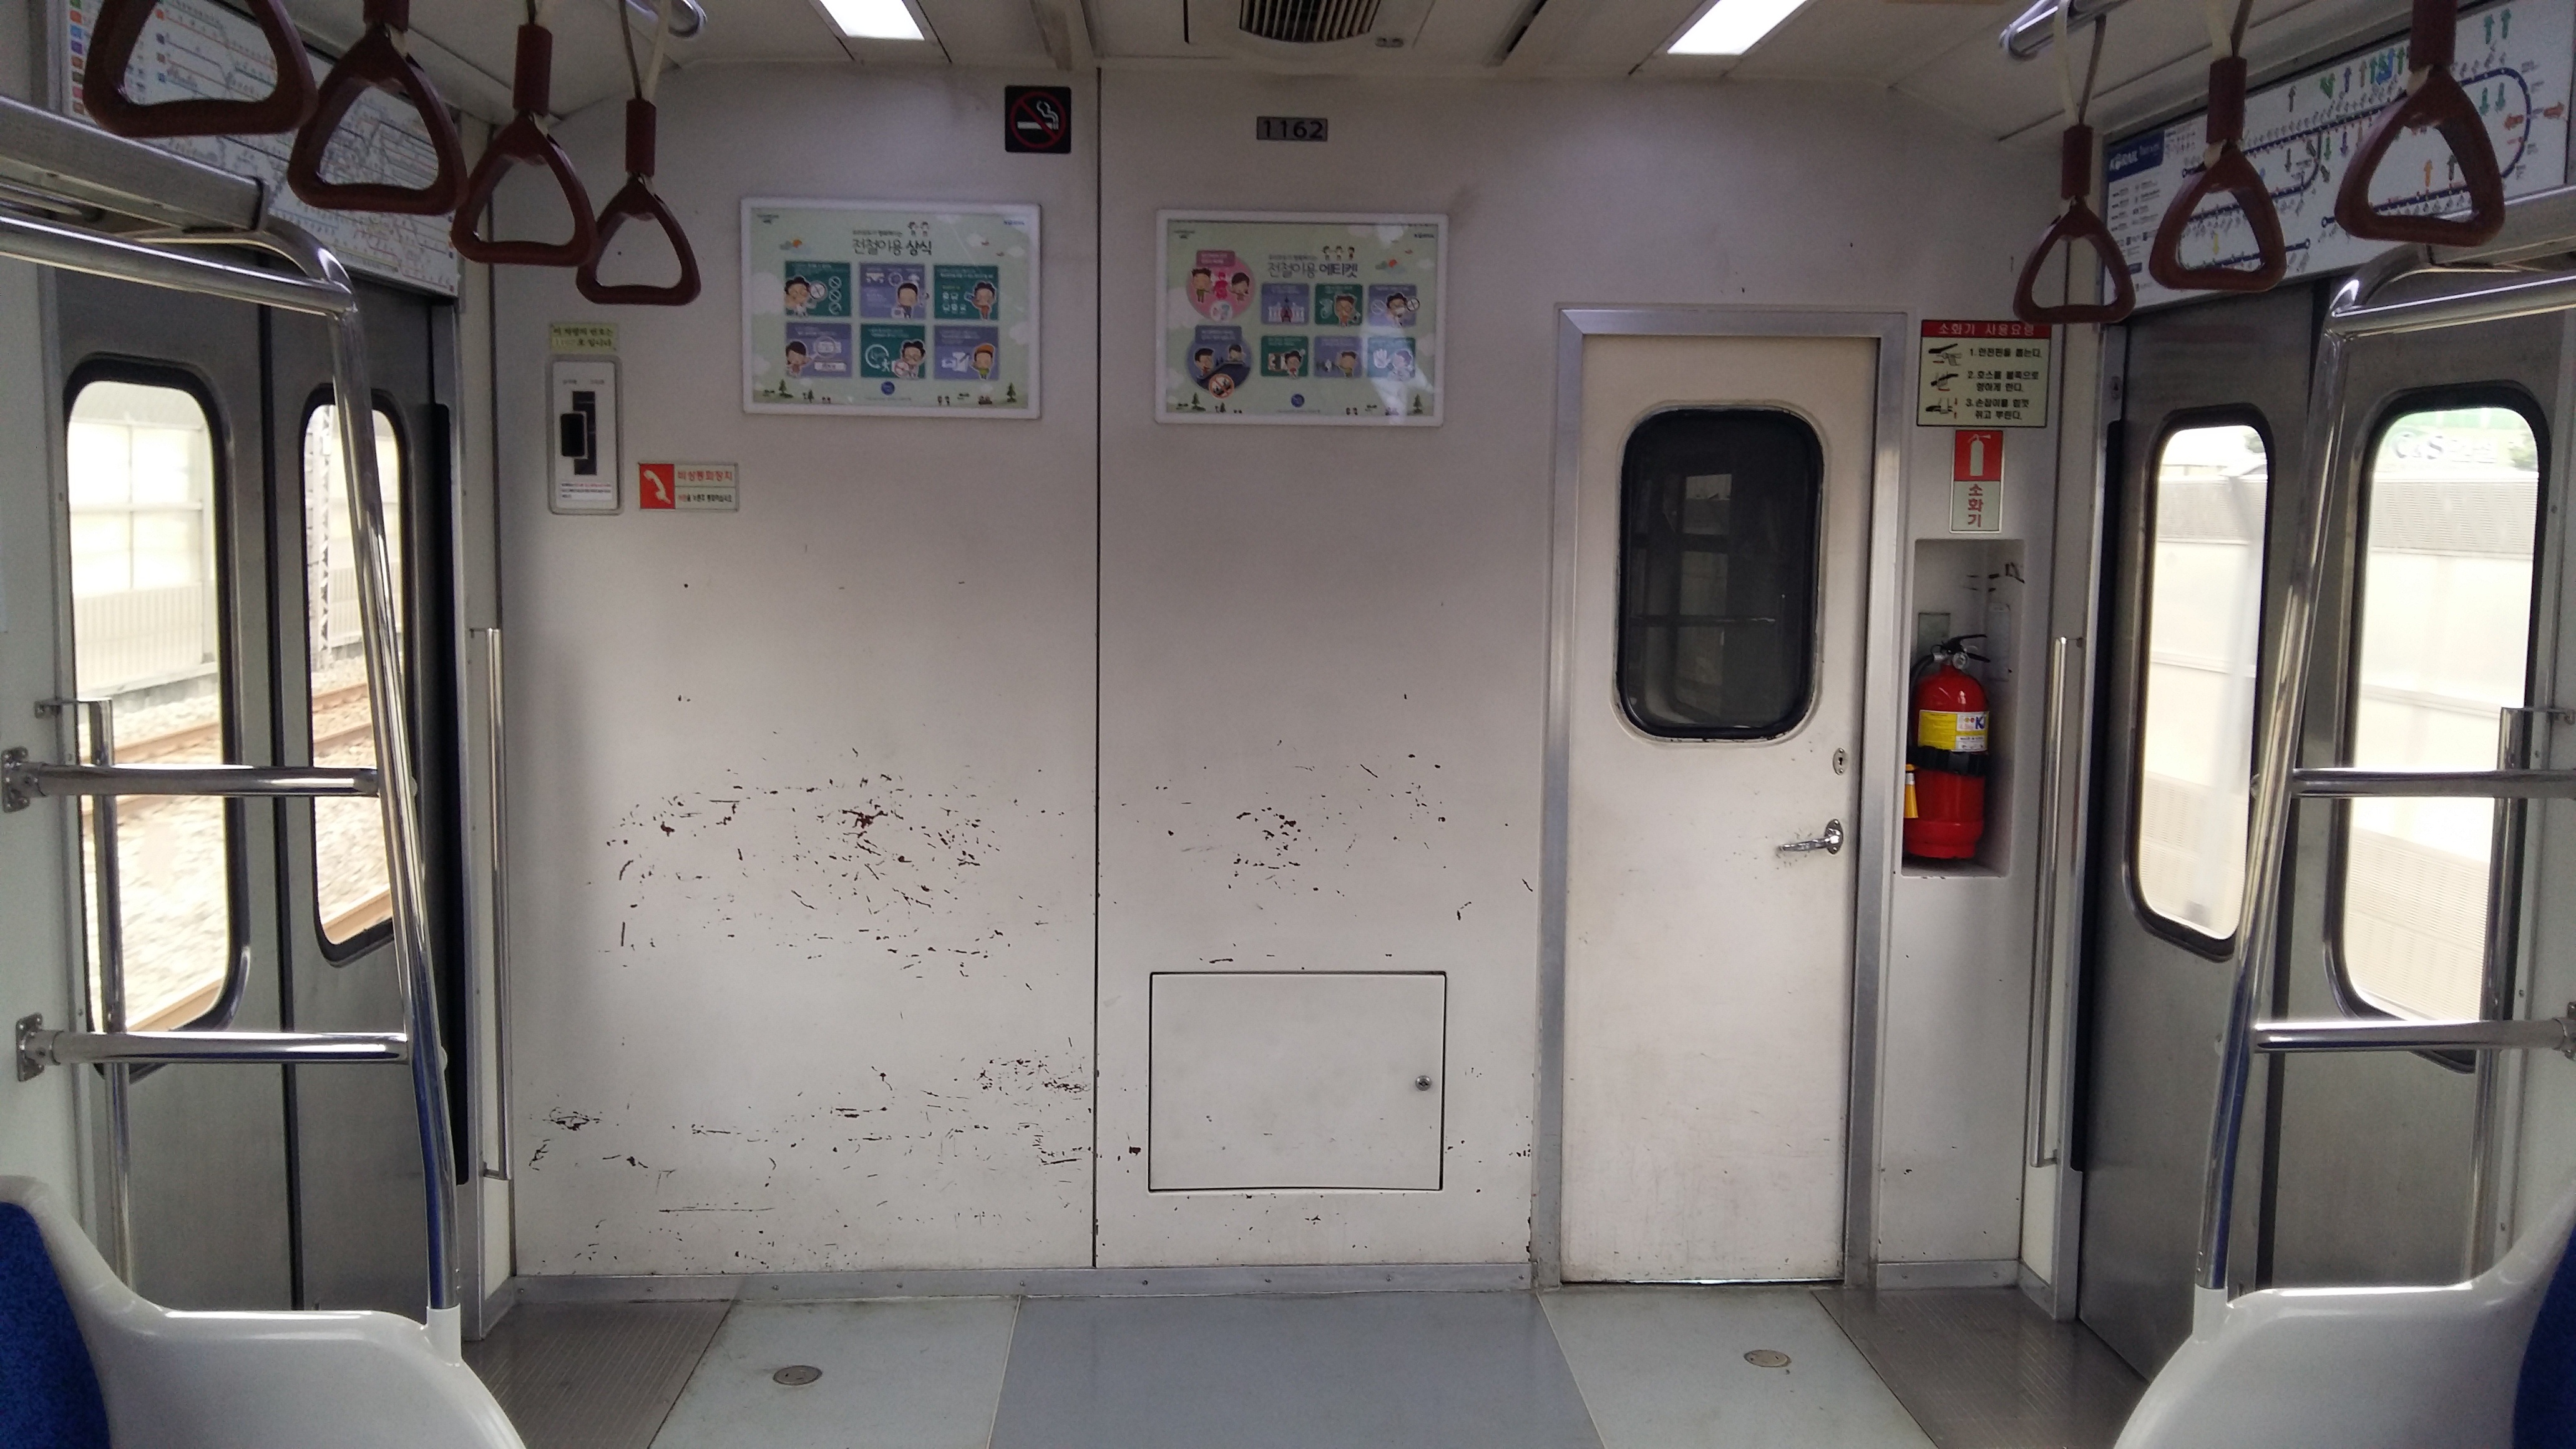
railway, wall, train, subway, transportation, transport, vehicle, cabin, door, public transport, coach, passenger, republic of korea, land vehicle, south korea subway, electric motors, rapid transit